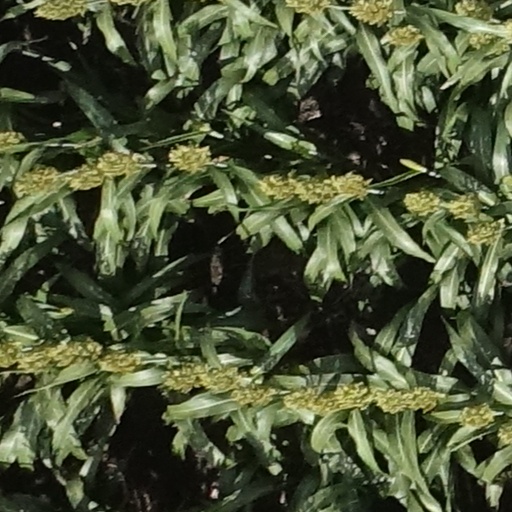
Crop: sorghum